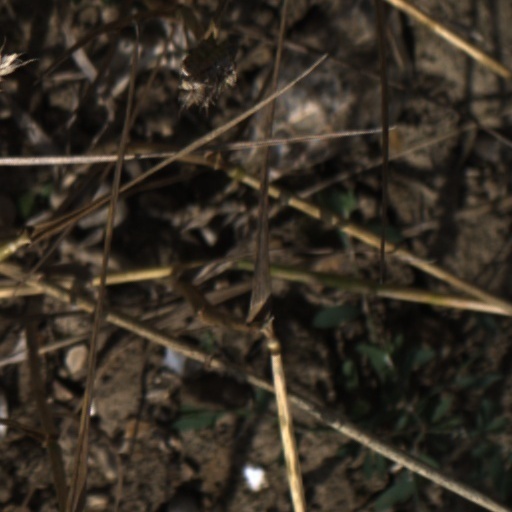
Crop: wheat